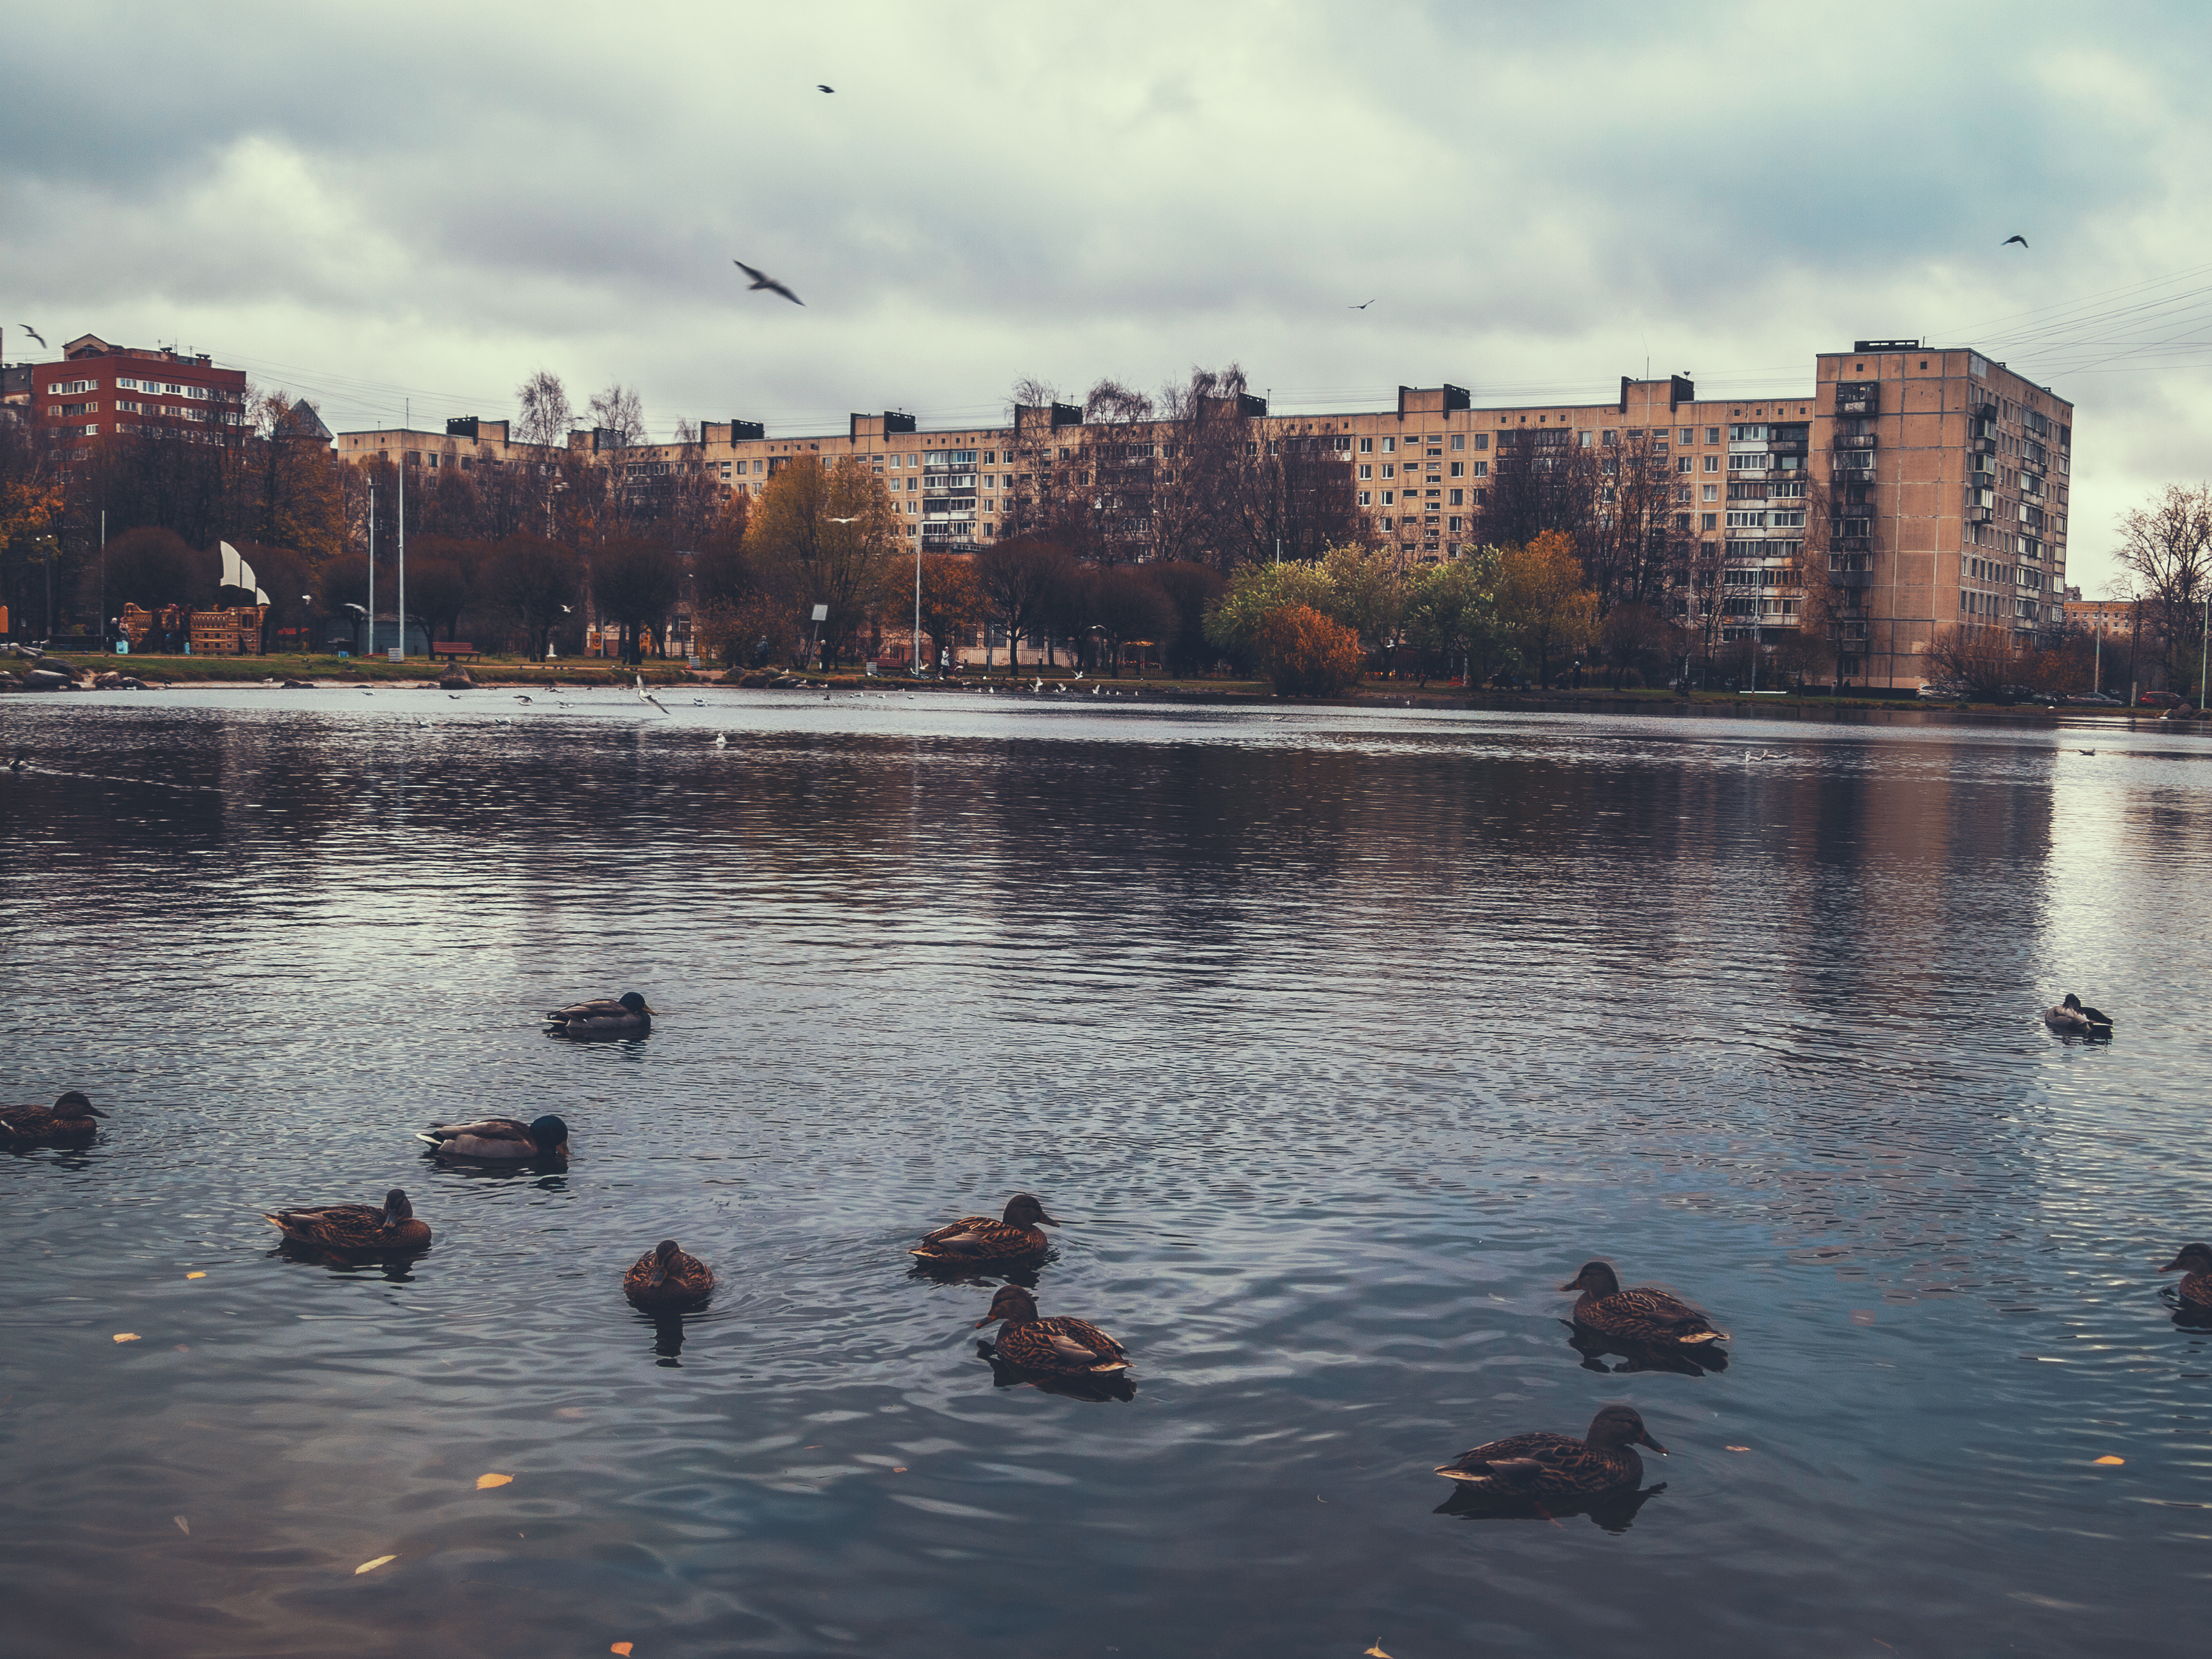
images, cloud, water, sky, bird, water resources, atmosphere, building, vertebrate, plant, light, nature, tree, lake, sunset, sunlight, natural landscape, watercourse, body of water, dusk, bank, horizon, city, freezing, ducks, geese and swans, landscape, Tints and shades, waterfowl, calm, reservoir, duck, leisure, channel, reflection, evening, wilderness, winter, meteorological phenomenon, water bird, lake district, cityscape, spring, wildlife, livestock, ocean, pond, loch, tourism, flock, skyline, canal, bridge, sea, autumn, river